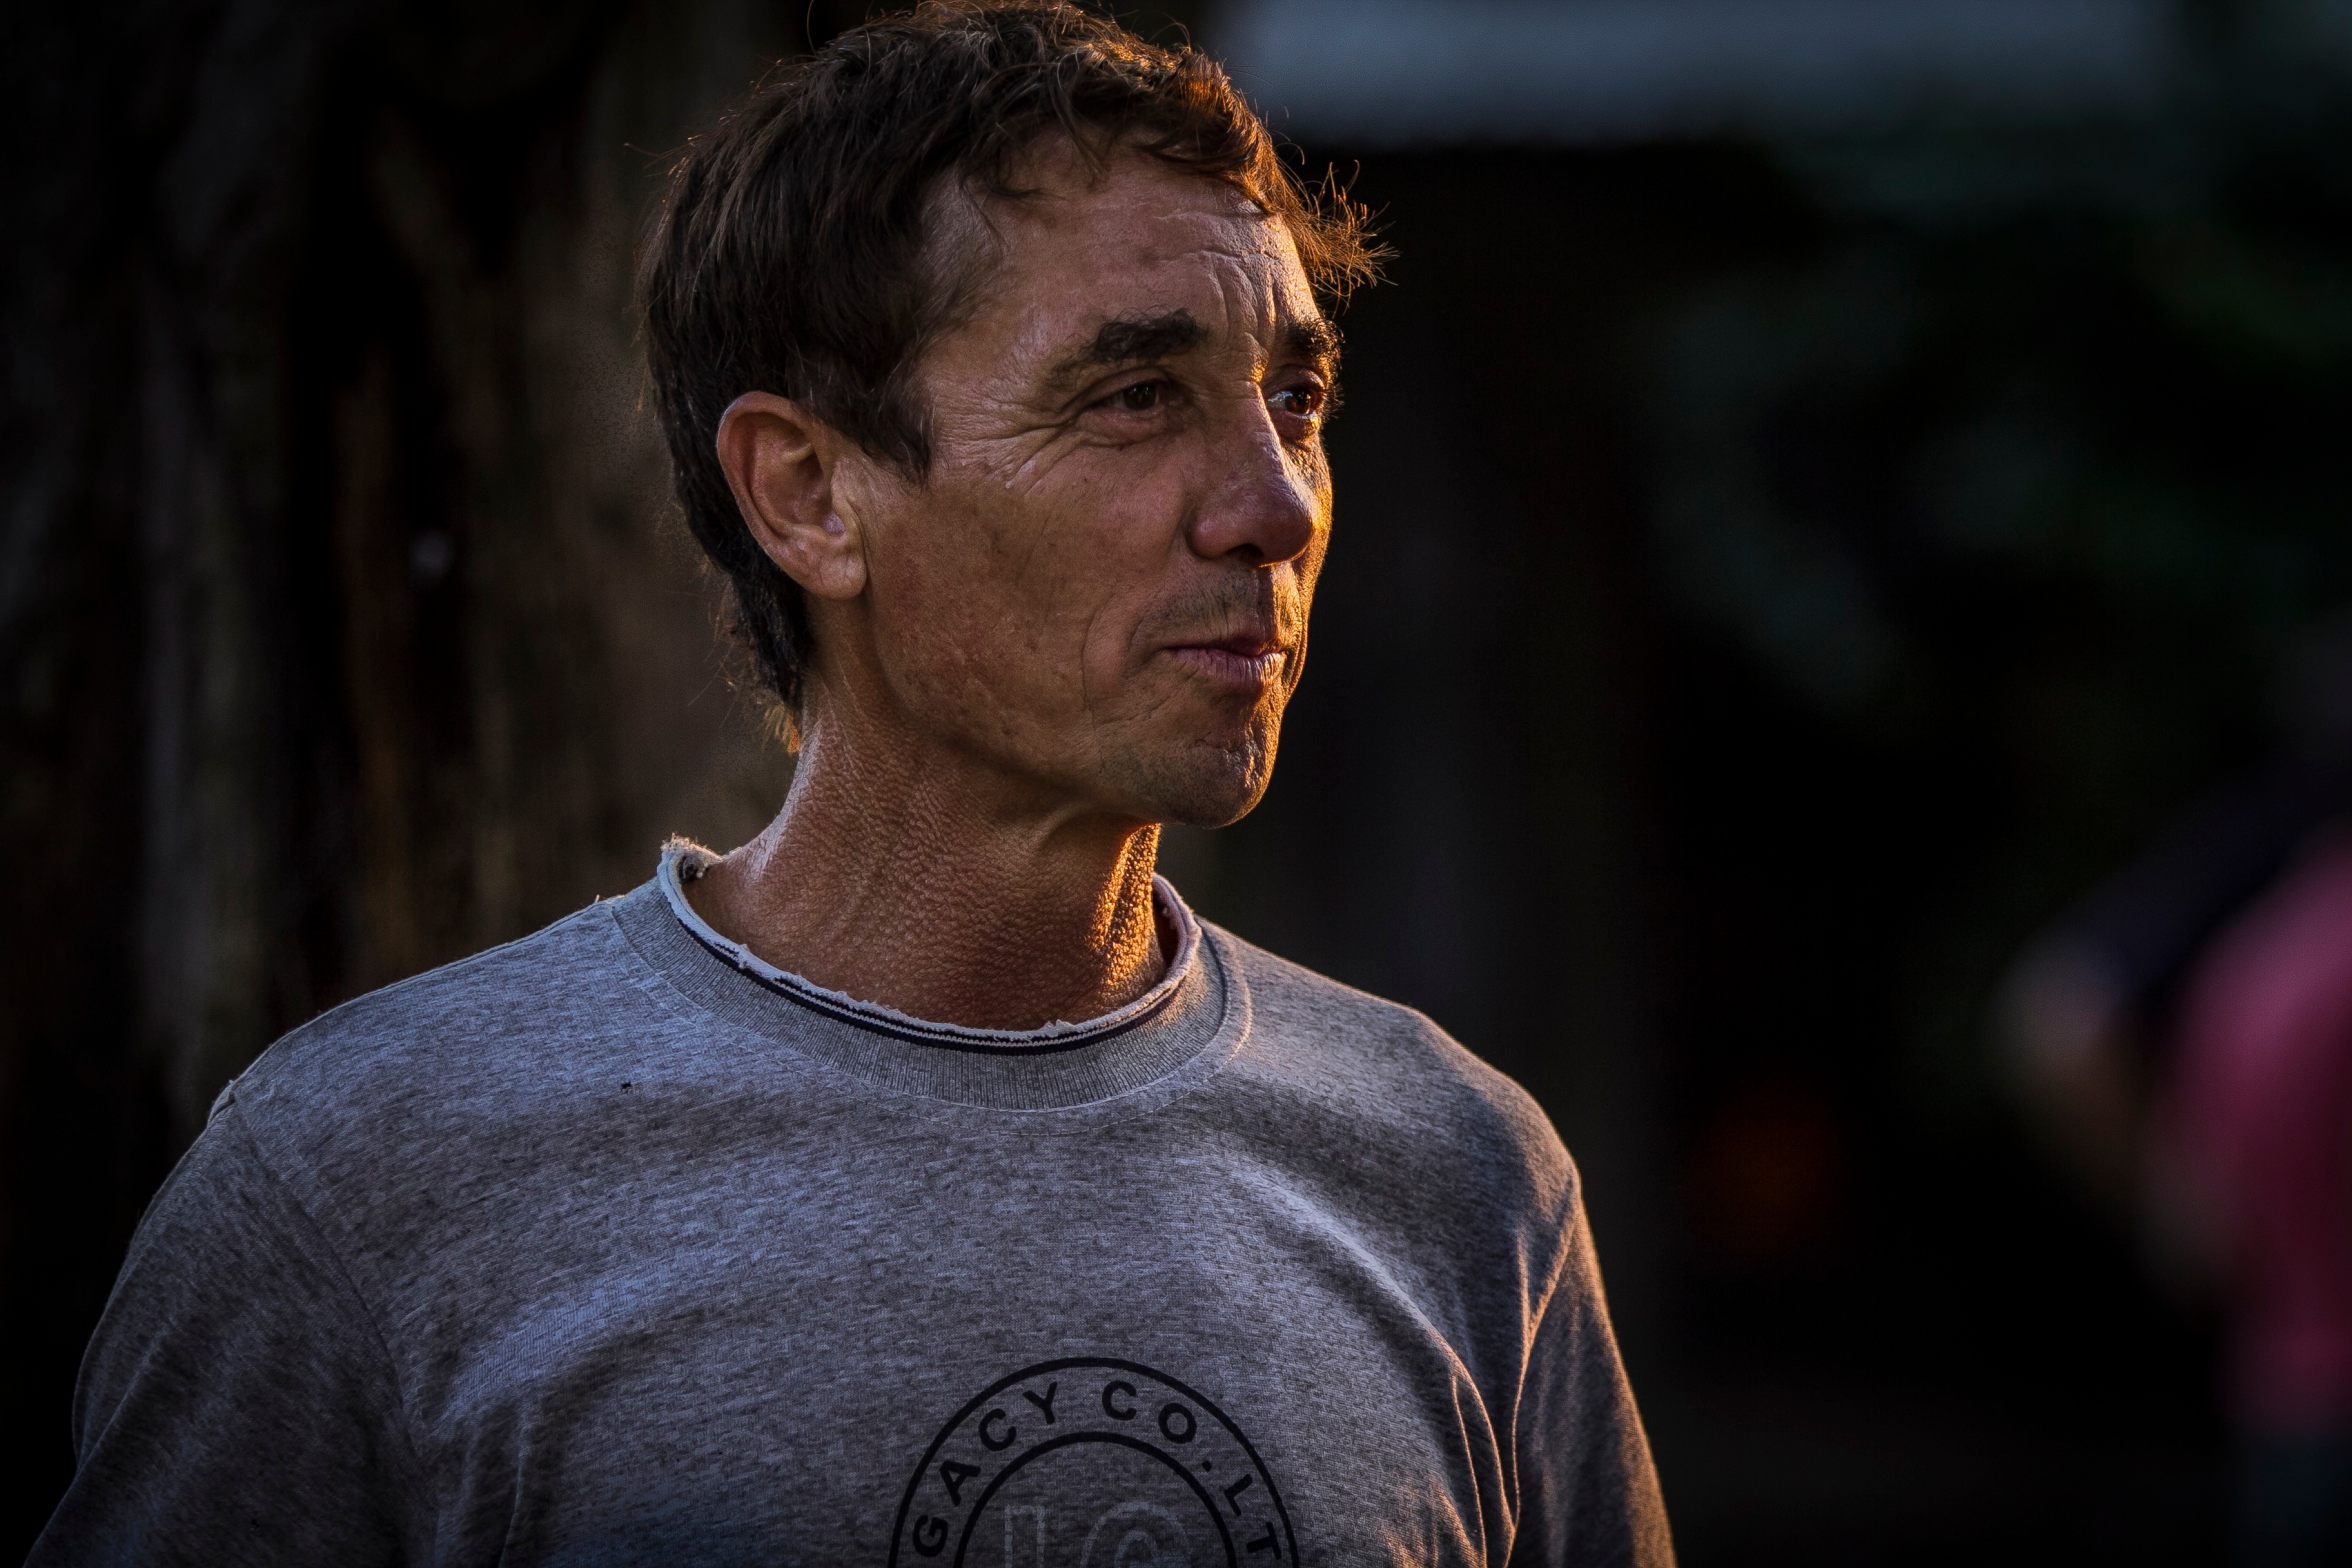
man, person, screenshot, facial hair